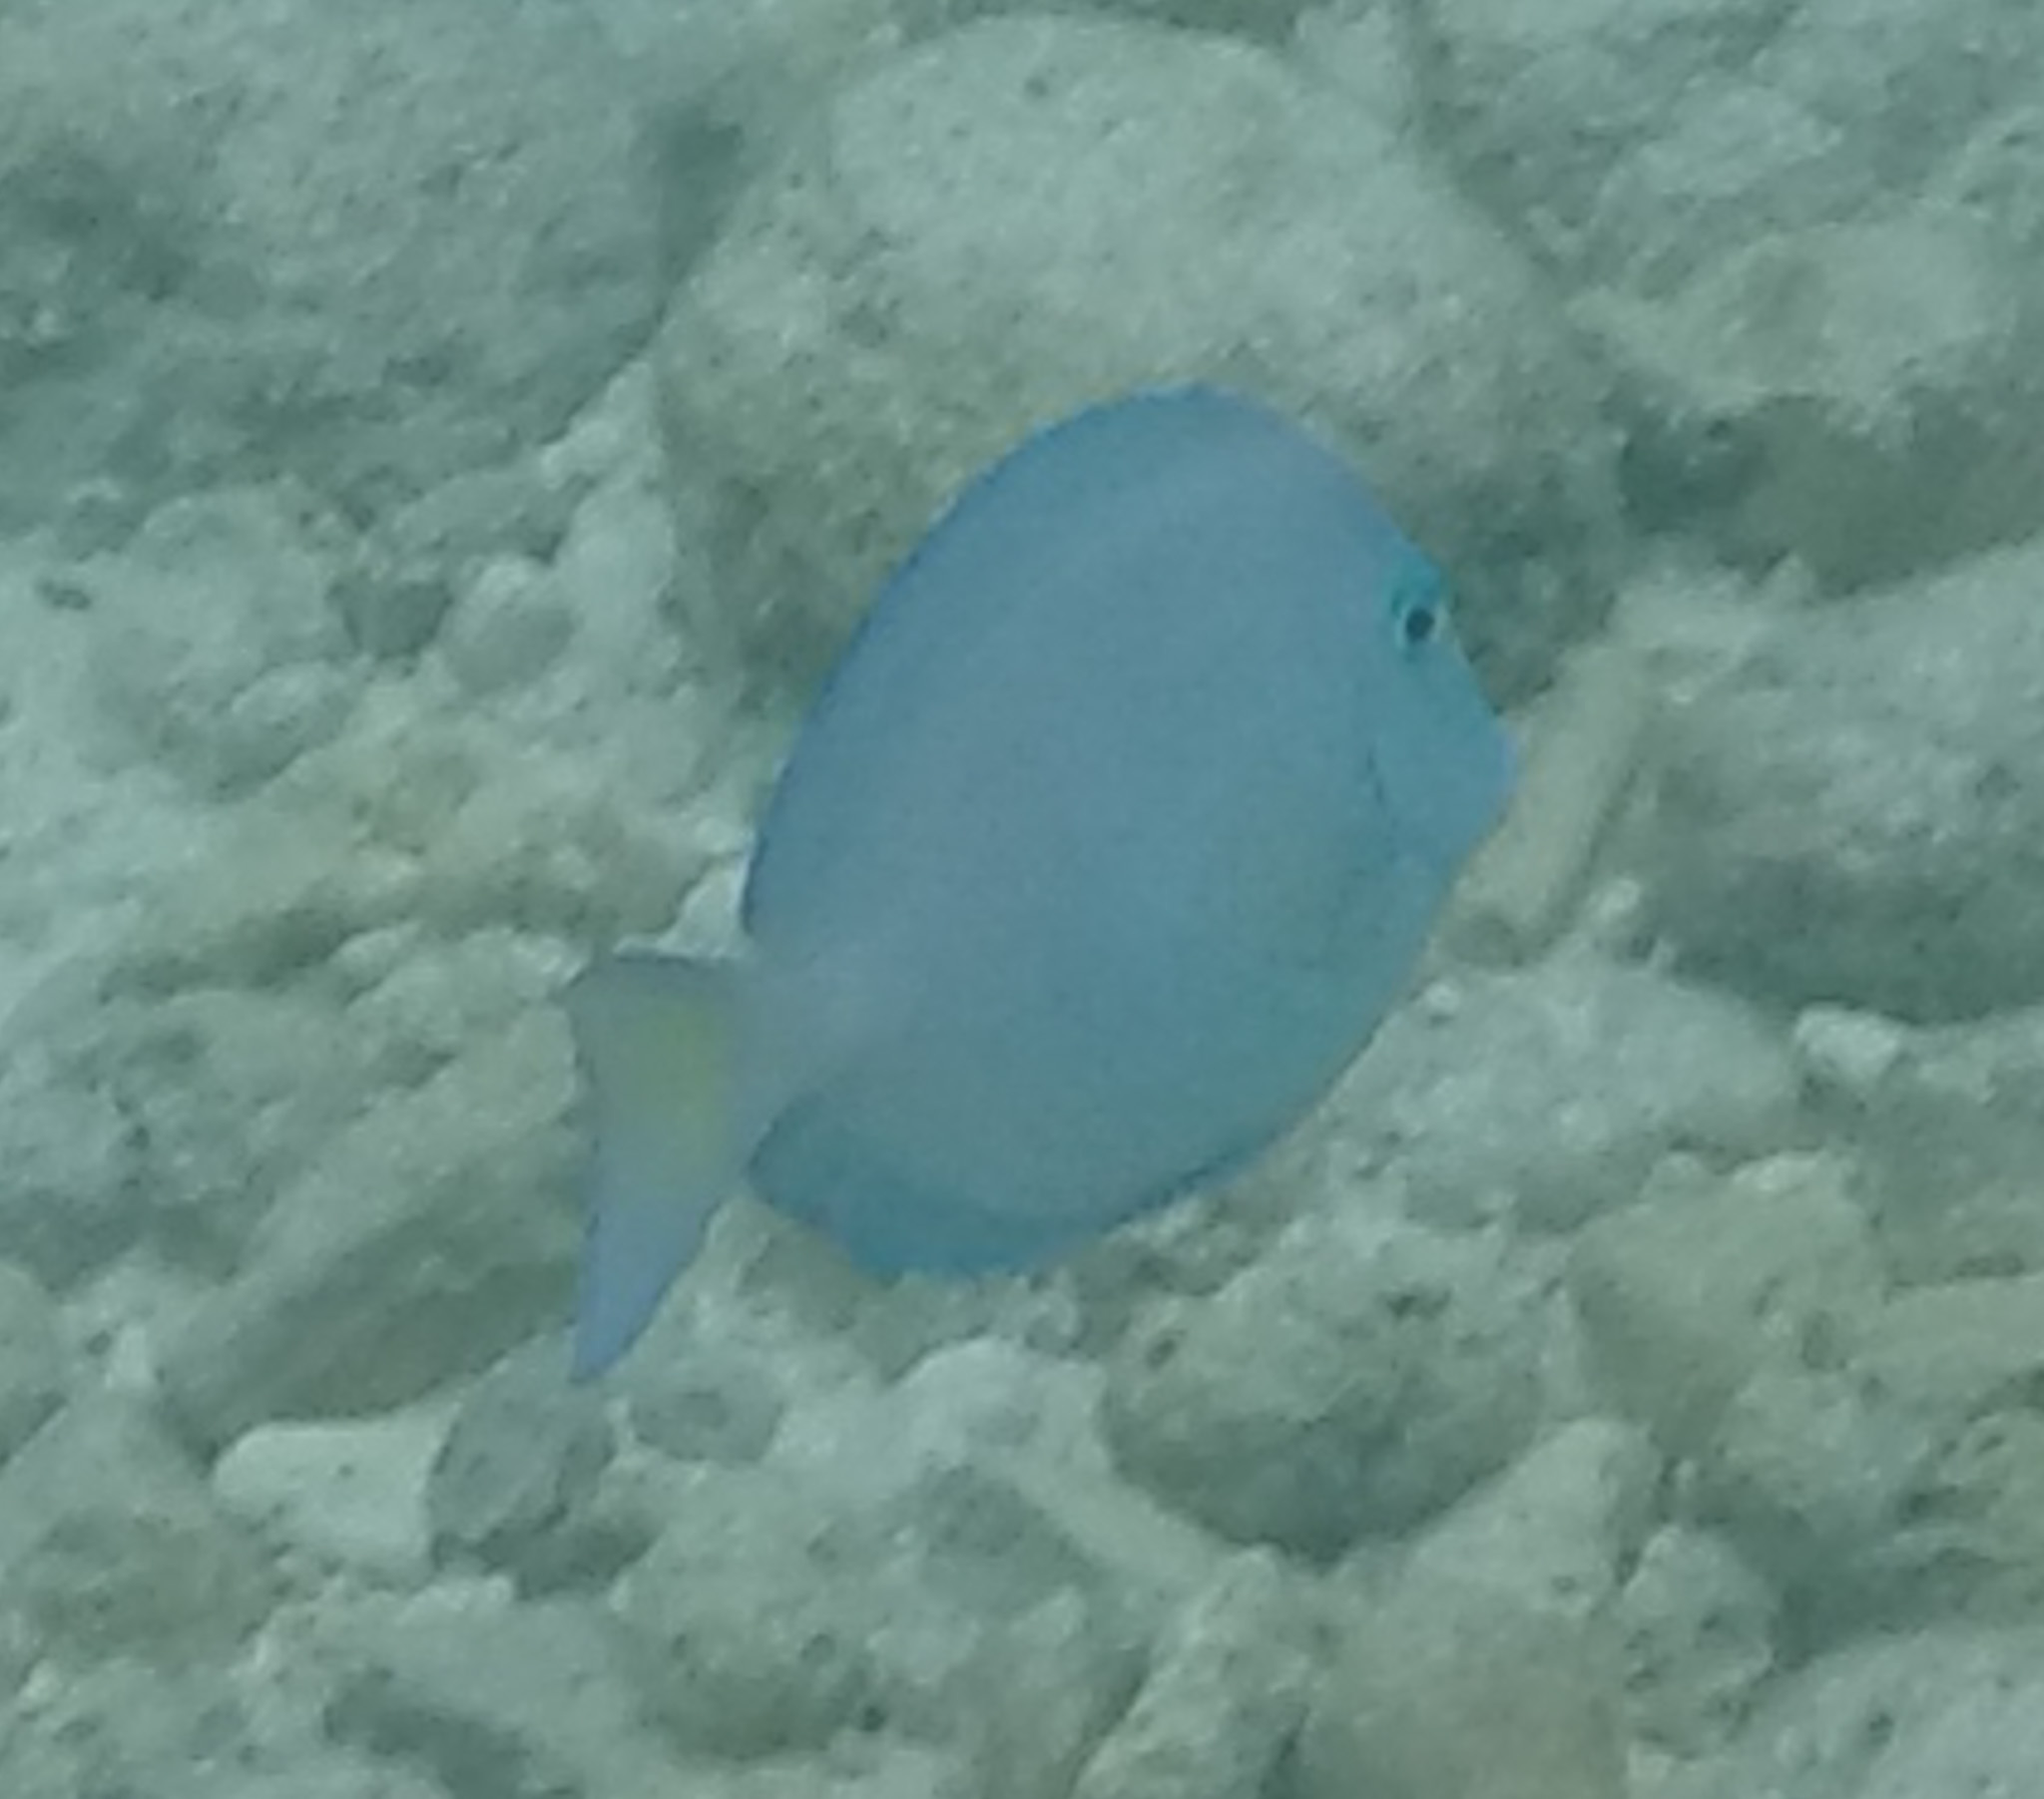
Acanthurus coeruleus (Atlantic Blue Tang)